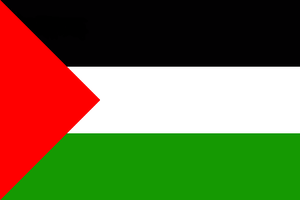
Drapeau du Parti Baas arabe socialiste Drawn by User:Zscout370.